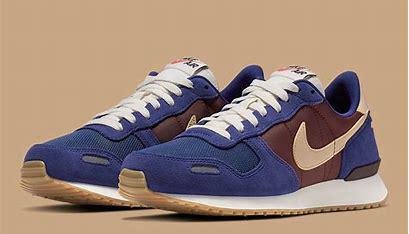
Brand: Nike
Model: Air Vortex